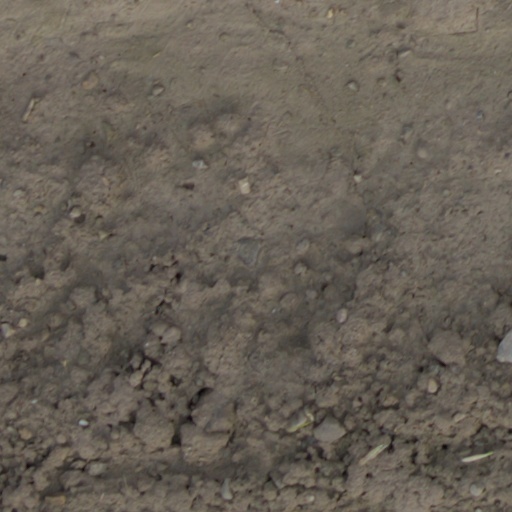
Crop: wheat